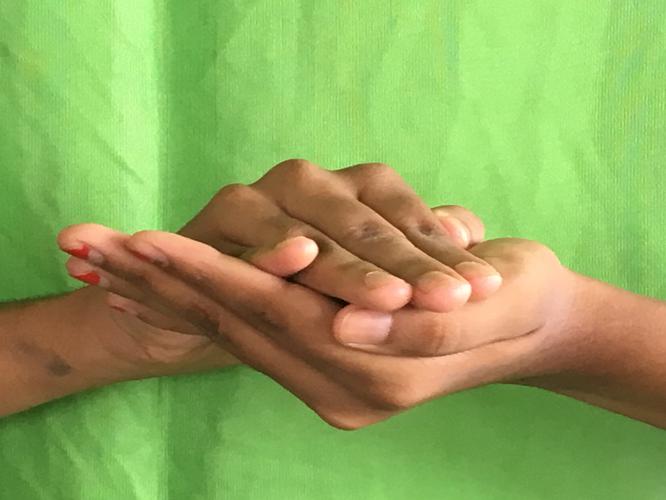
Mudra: Samputa
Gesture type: double_hand